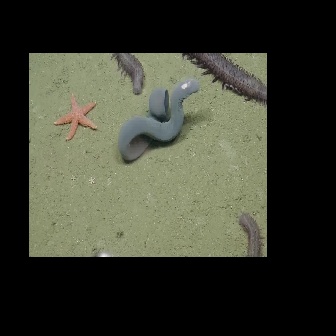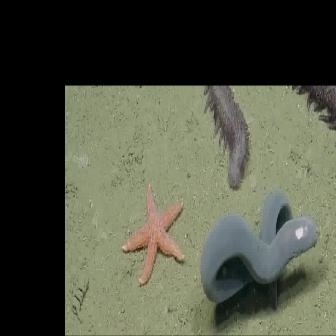
  Please identify the target specified by the bounding box [117,78,200,161] in the first image and locate it in the second image. Return the coordinates in [x_min,y_min,x_max,y_max] format.
Answer: [199,189,318,308]